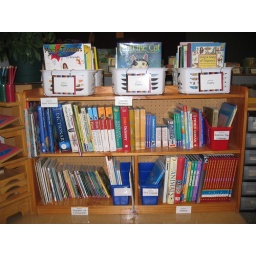
Poetry and musci books are in the white baskets. They others are reference books and biographies.